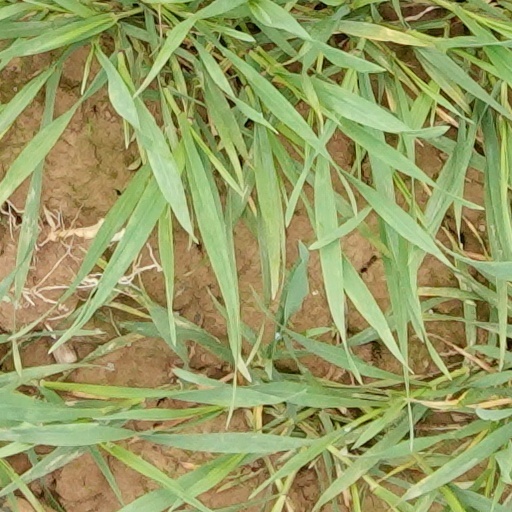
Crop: wheat